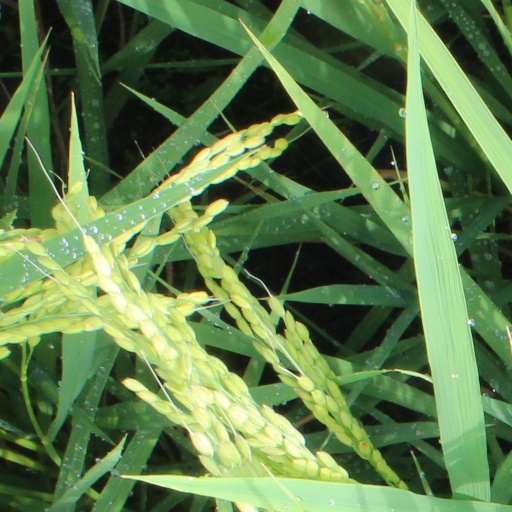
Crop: rice